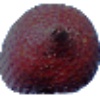
Label: Salak 1